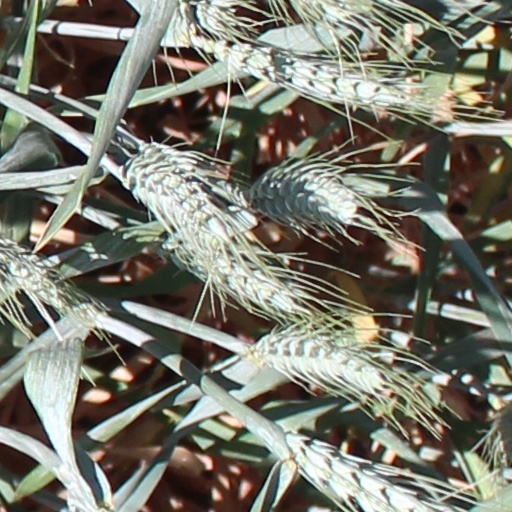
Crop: wheat